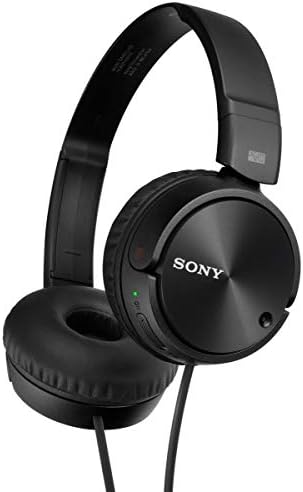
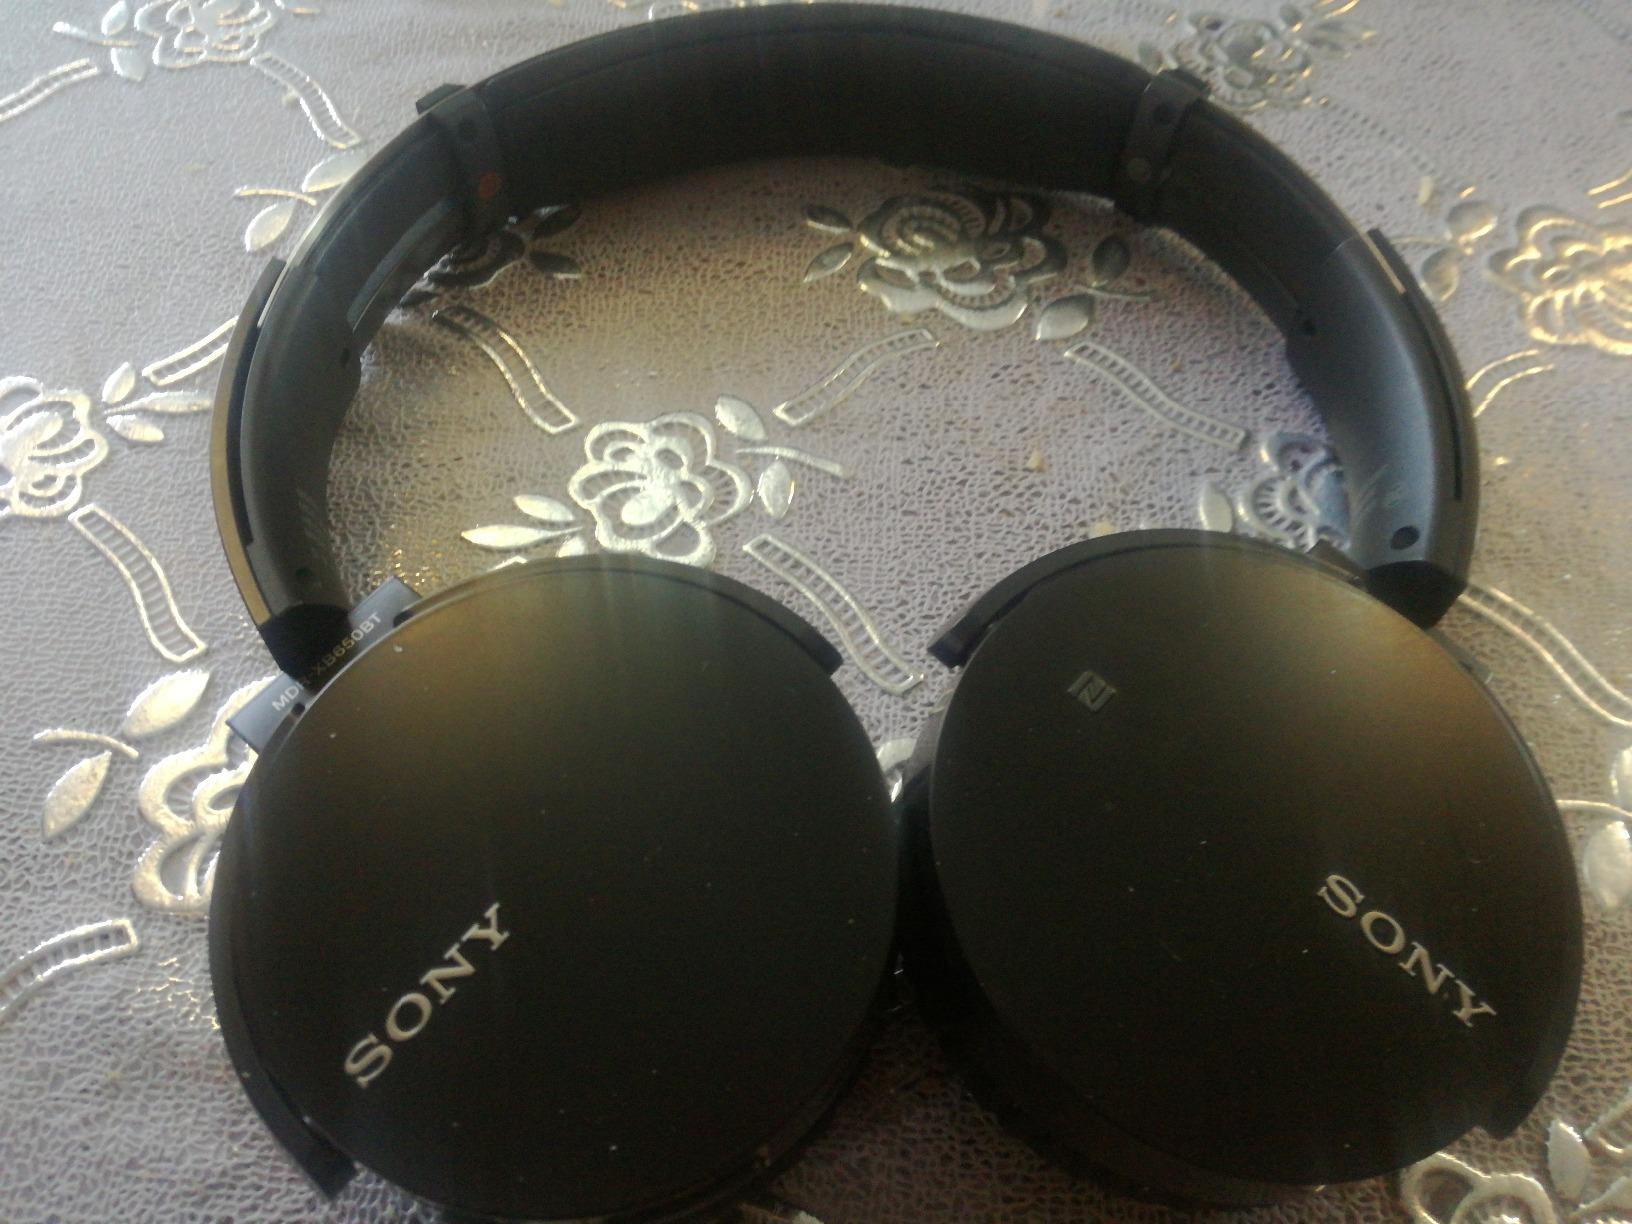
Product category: headphones
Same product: no